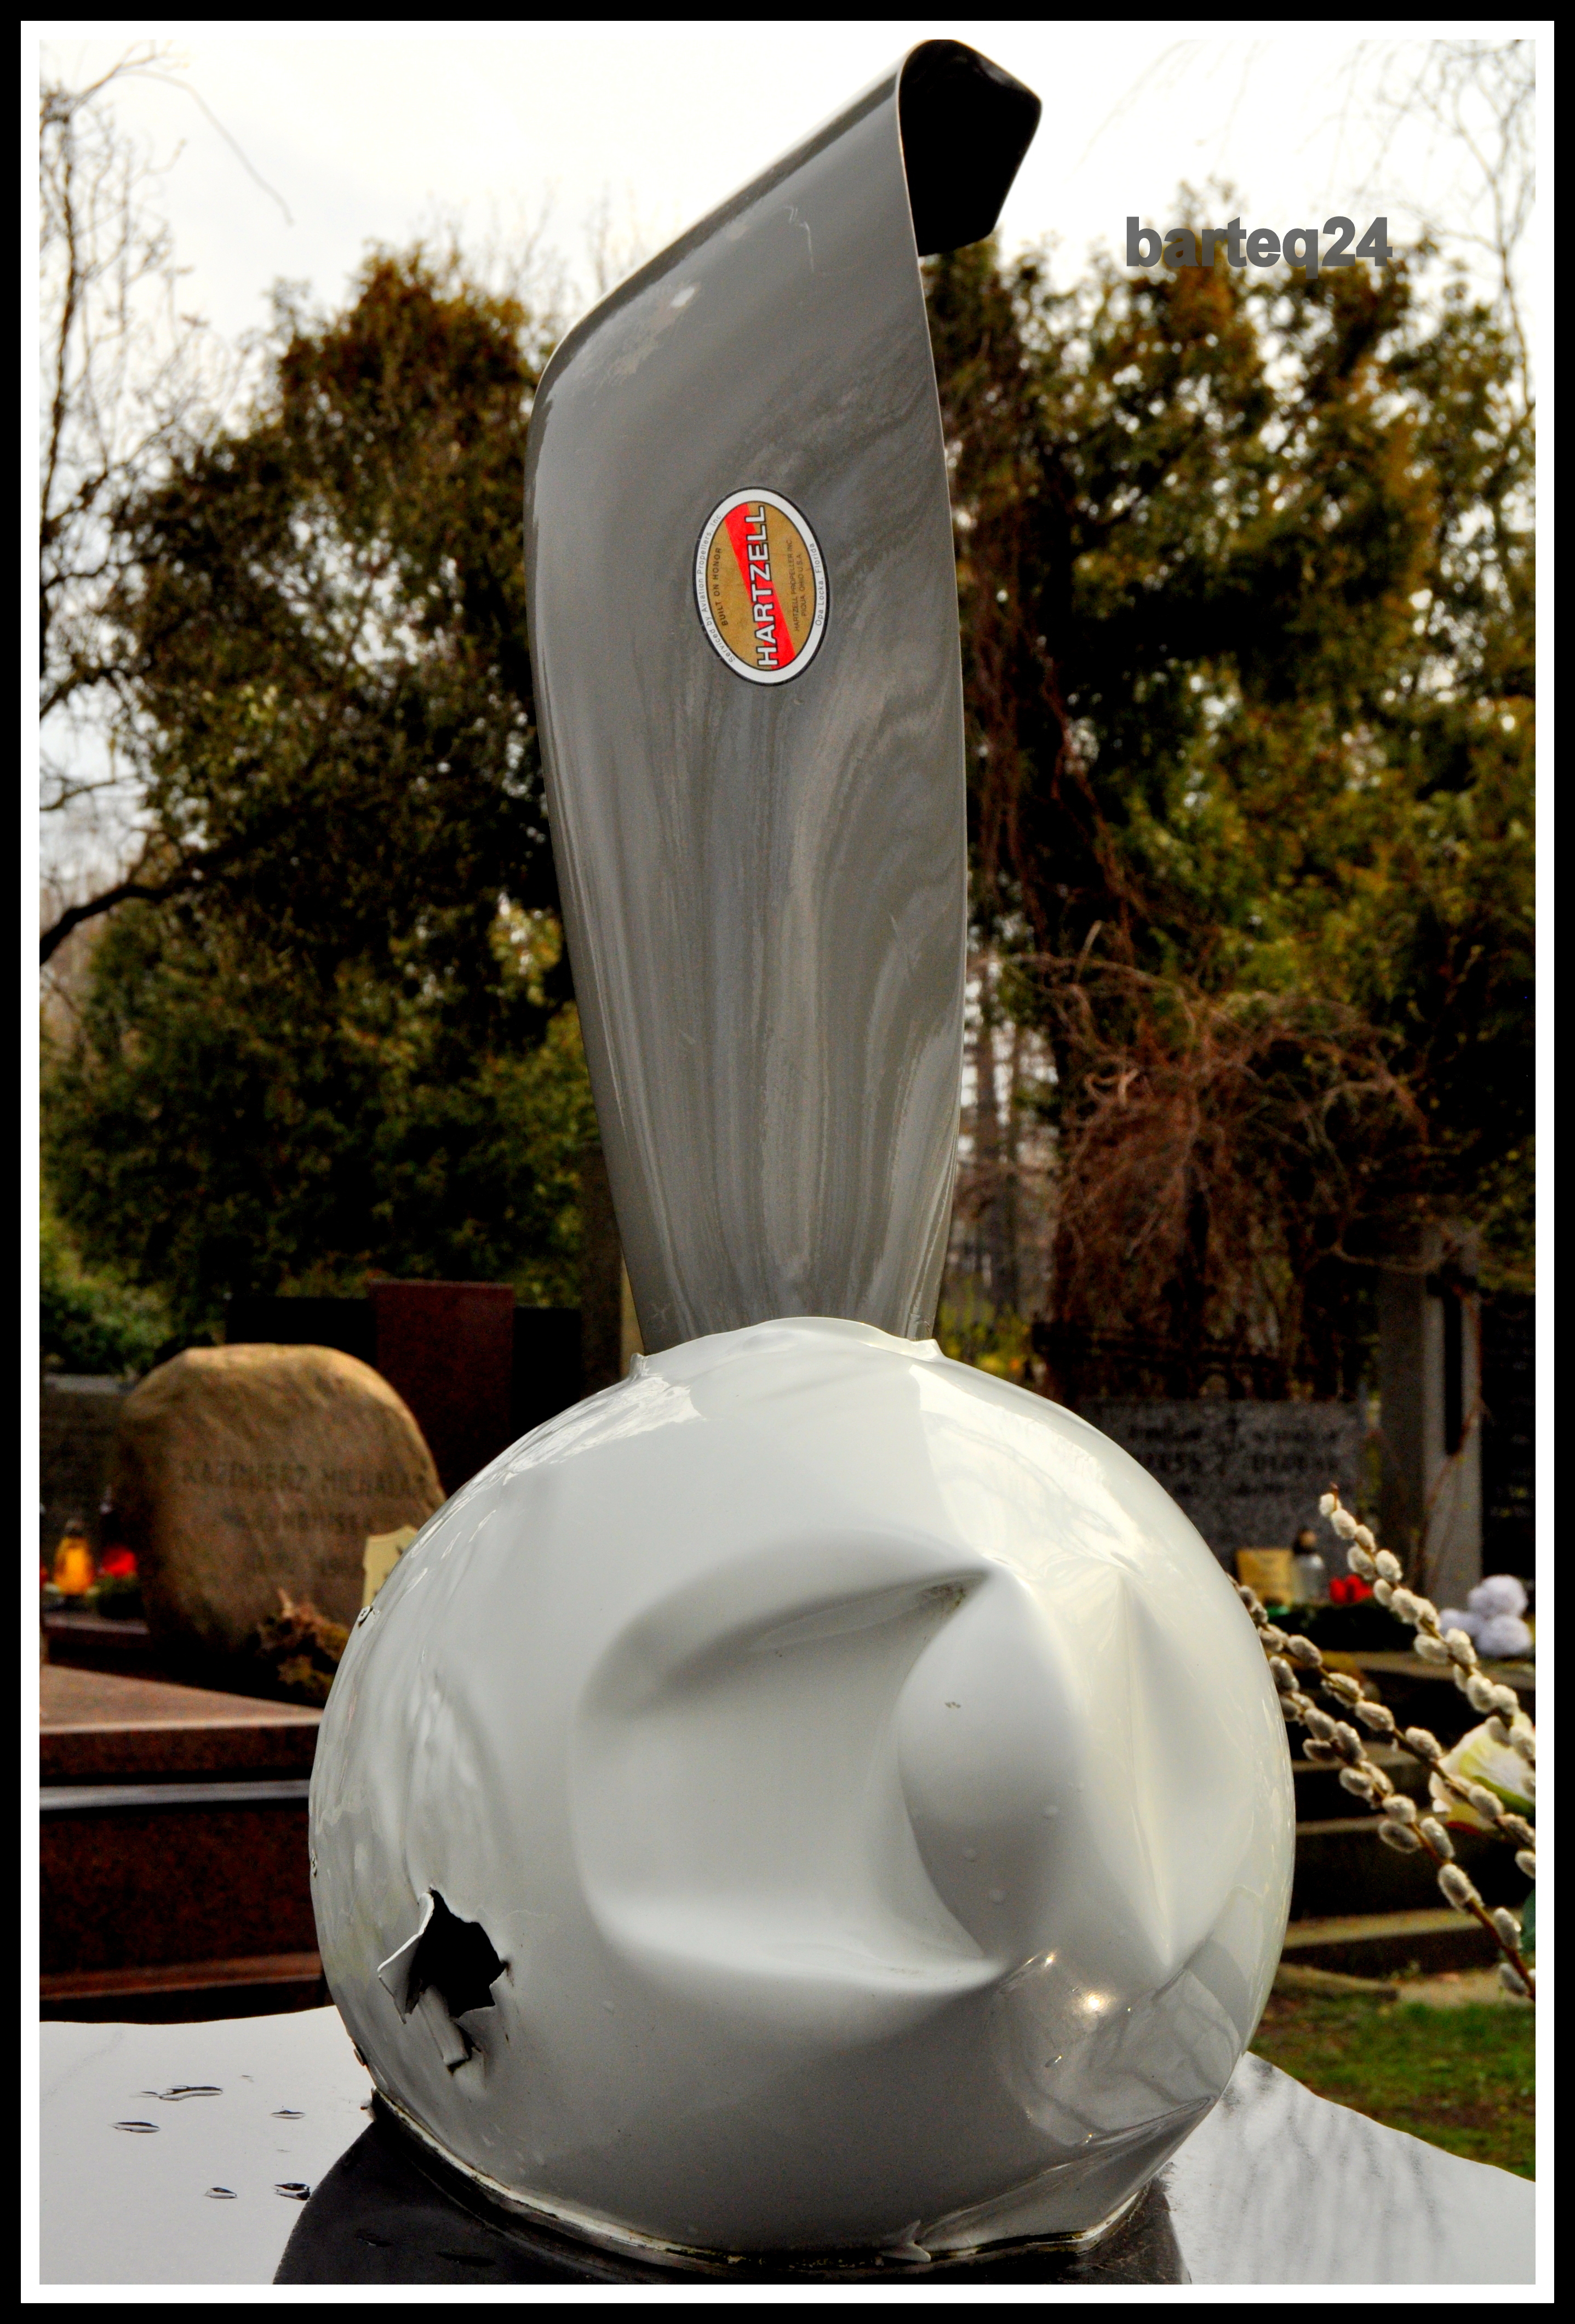
europe, surfboard, cemetery, lighting, sculpture, poland, europa, lot, games, polska, warsaw, warszawa, mazovia, mazowsze, inflatable, christen, powazki, marekszufa, eagleii, cmentarzpow zkowski, n54ce, man made object, surfing equipment and supplies